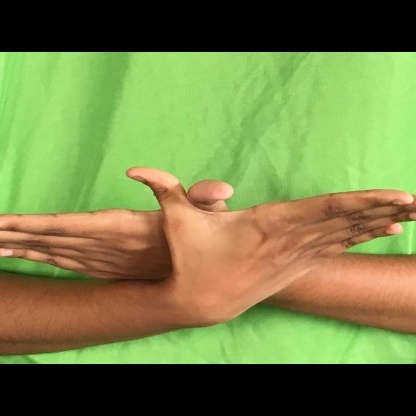
Mudra: Garuda